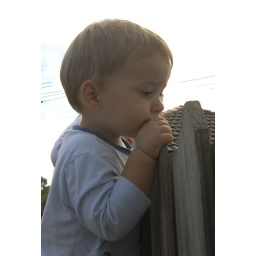
Watching some building in the next door neighbour's back yard.